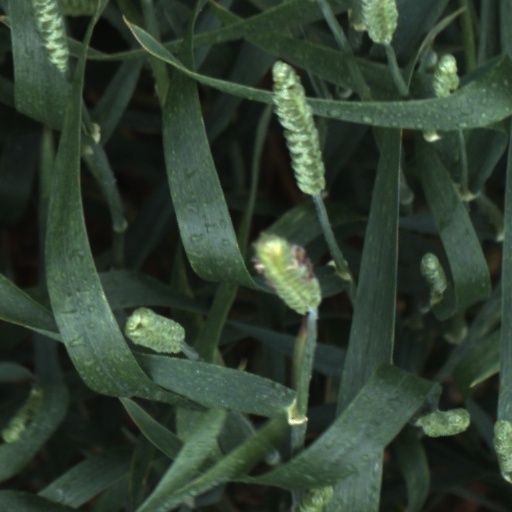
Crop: wheat